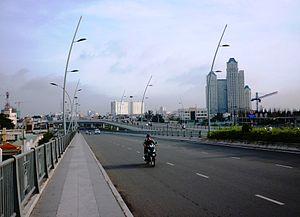
Le pont de Thủ Thiêm est un pont reliant le 1er arrondissement au 2e arrondissement d'Hô-Chi-Minh-Ville au Viêt Nam.